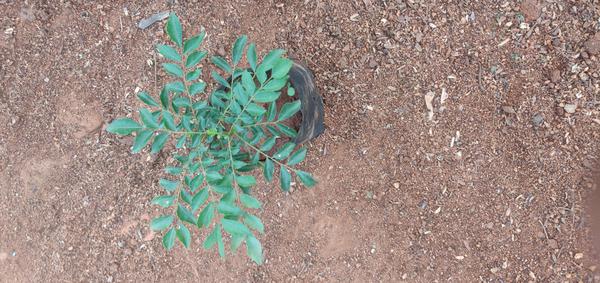
Plant: Curry_Leaf